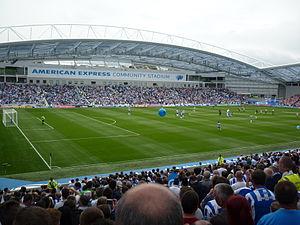
La Coupe du monde de rugby à XV 2015 a lieu en Angleterre et au pays de Galles du 18 septembre au 31 octobre 2015. Il s'agit de la huitième édition de cette compétition disputée tous les quatre ans depuis 1987. L'annonce du pays organisateur a lieu le 29 juillet 2009. Les rencontres sont disputées en Angleterre, à l'exception de certains matchs accueilliis au Millennium Stadium de Cardiff au pays de Galles. La Nouvelle-Zélande remporte la compétition en dominant l'Australie en finale.